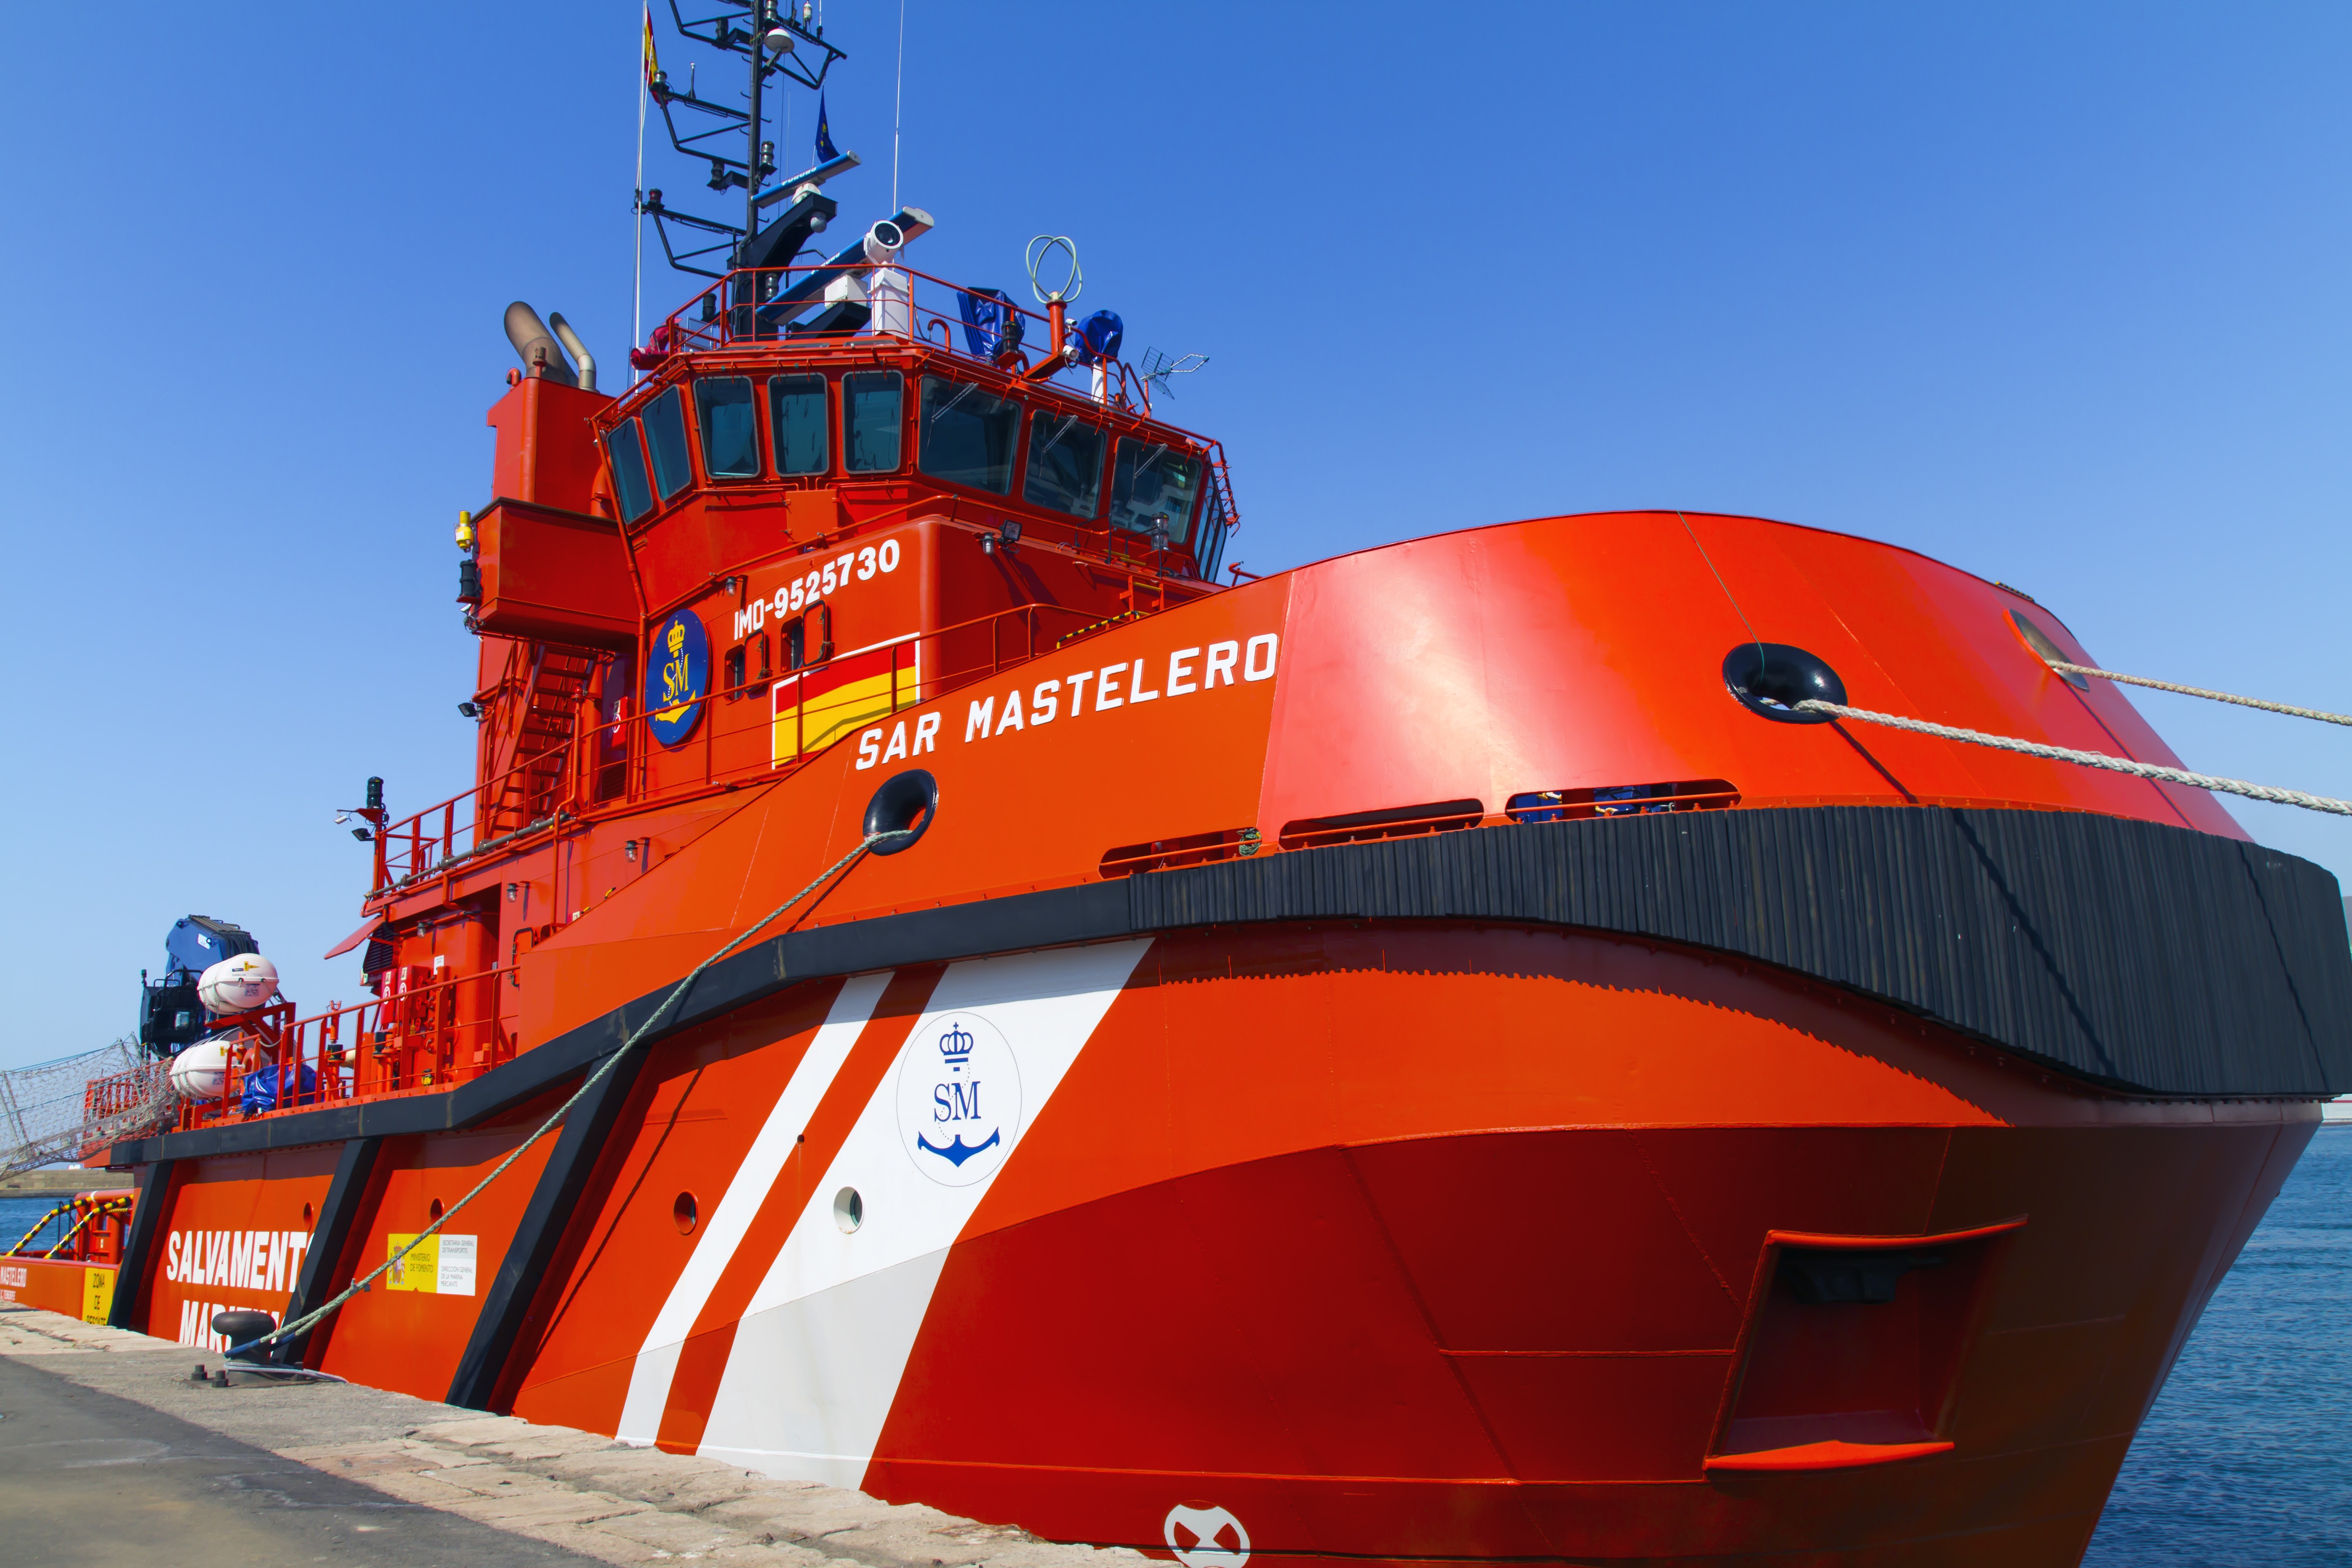
sea, boat, ship, vehicle, port, cargo ship, tugboat, watercraft, almeria, container ship, fishing vessel, fireboat, freight transport, pilot boat, bulk carrier, anchor handling tug supply vessel, platform supply vessel, rescue vessel